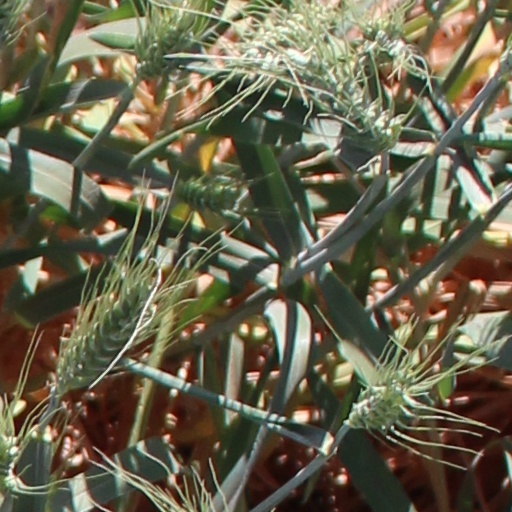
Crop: wheat